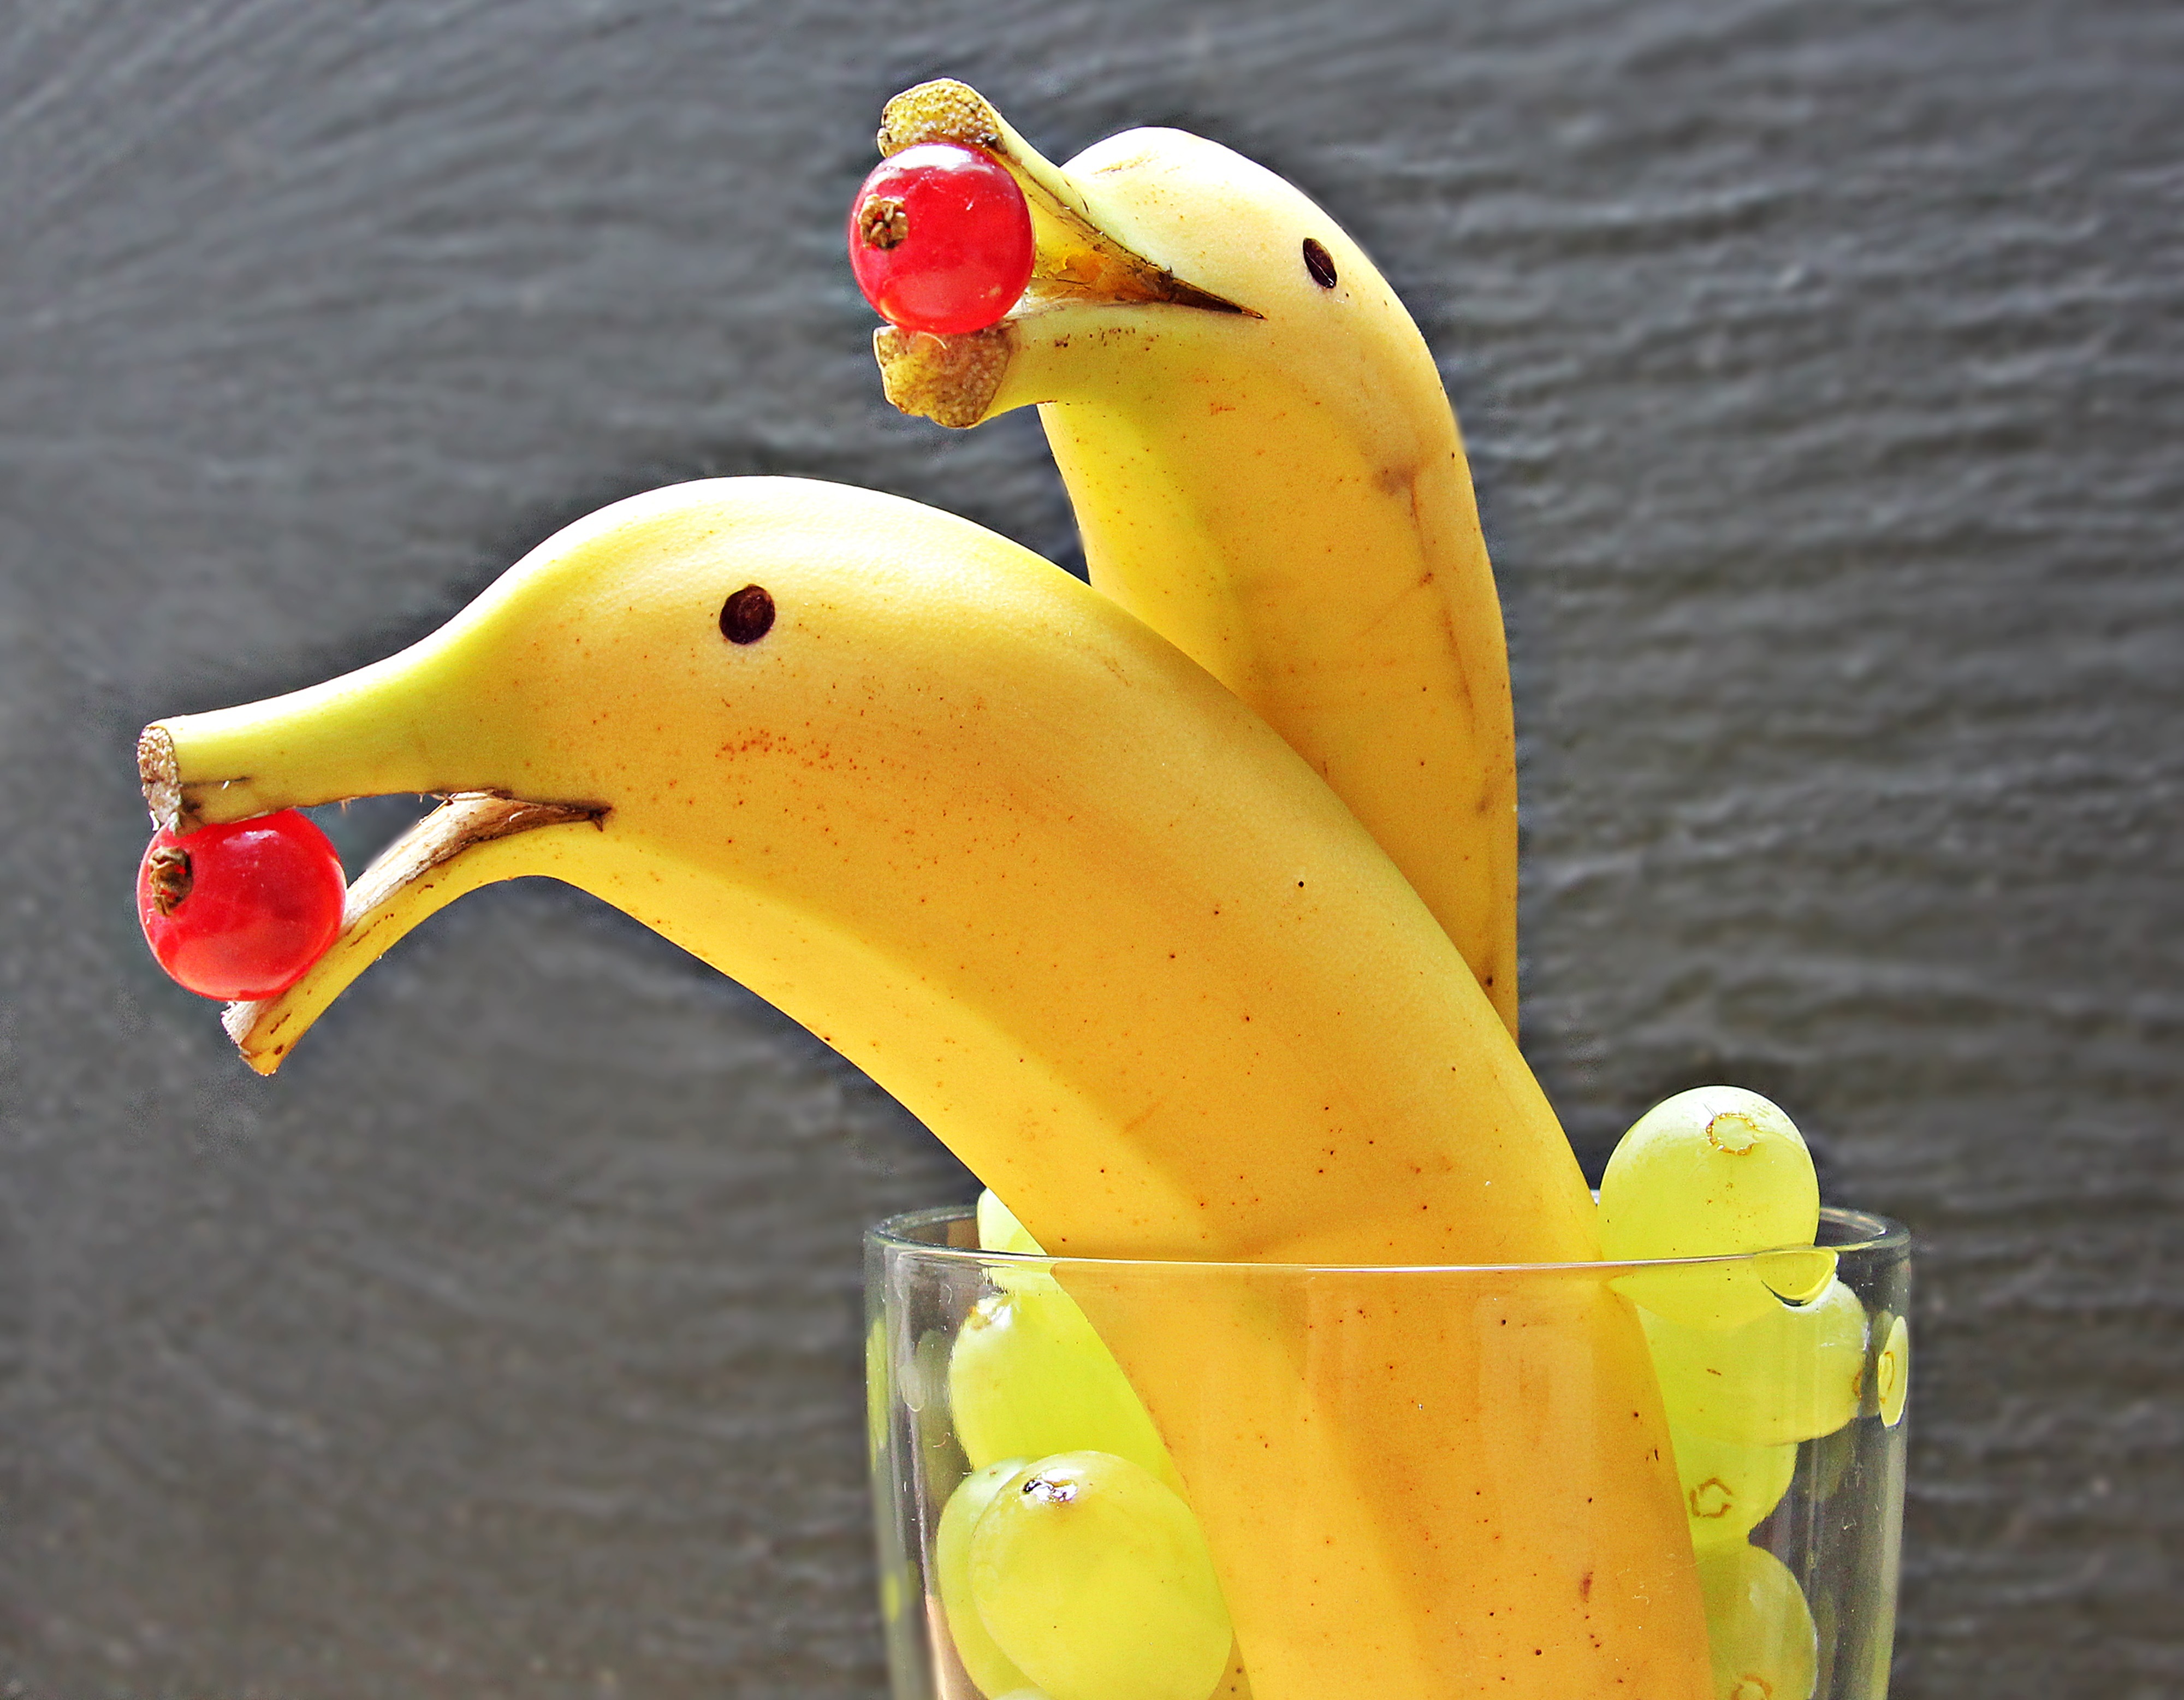
bird, fruit, flower, decoration, food, beak, produce, set, yellow, eat, duck, bananas, grapes, vertebrate, funny, waterfowl, dolphins, water bird, macro photography, appetizing, for children, garnish foodfoto, ducks geese and swans, delfin bananas, banana dolphin, decoration idea, decoration ideas, banana snack